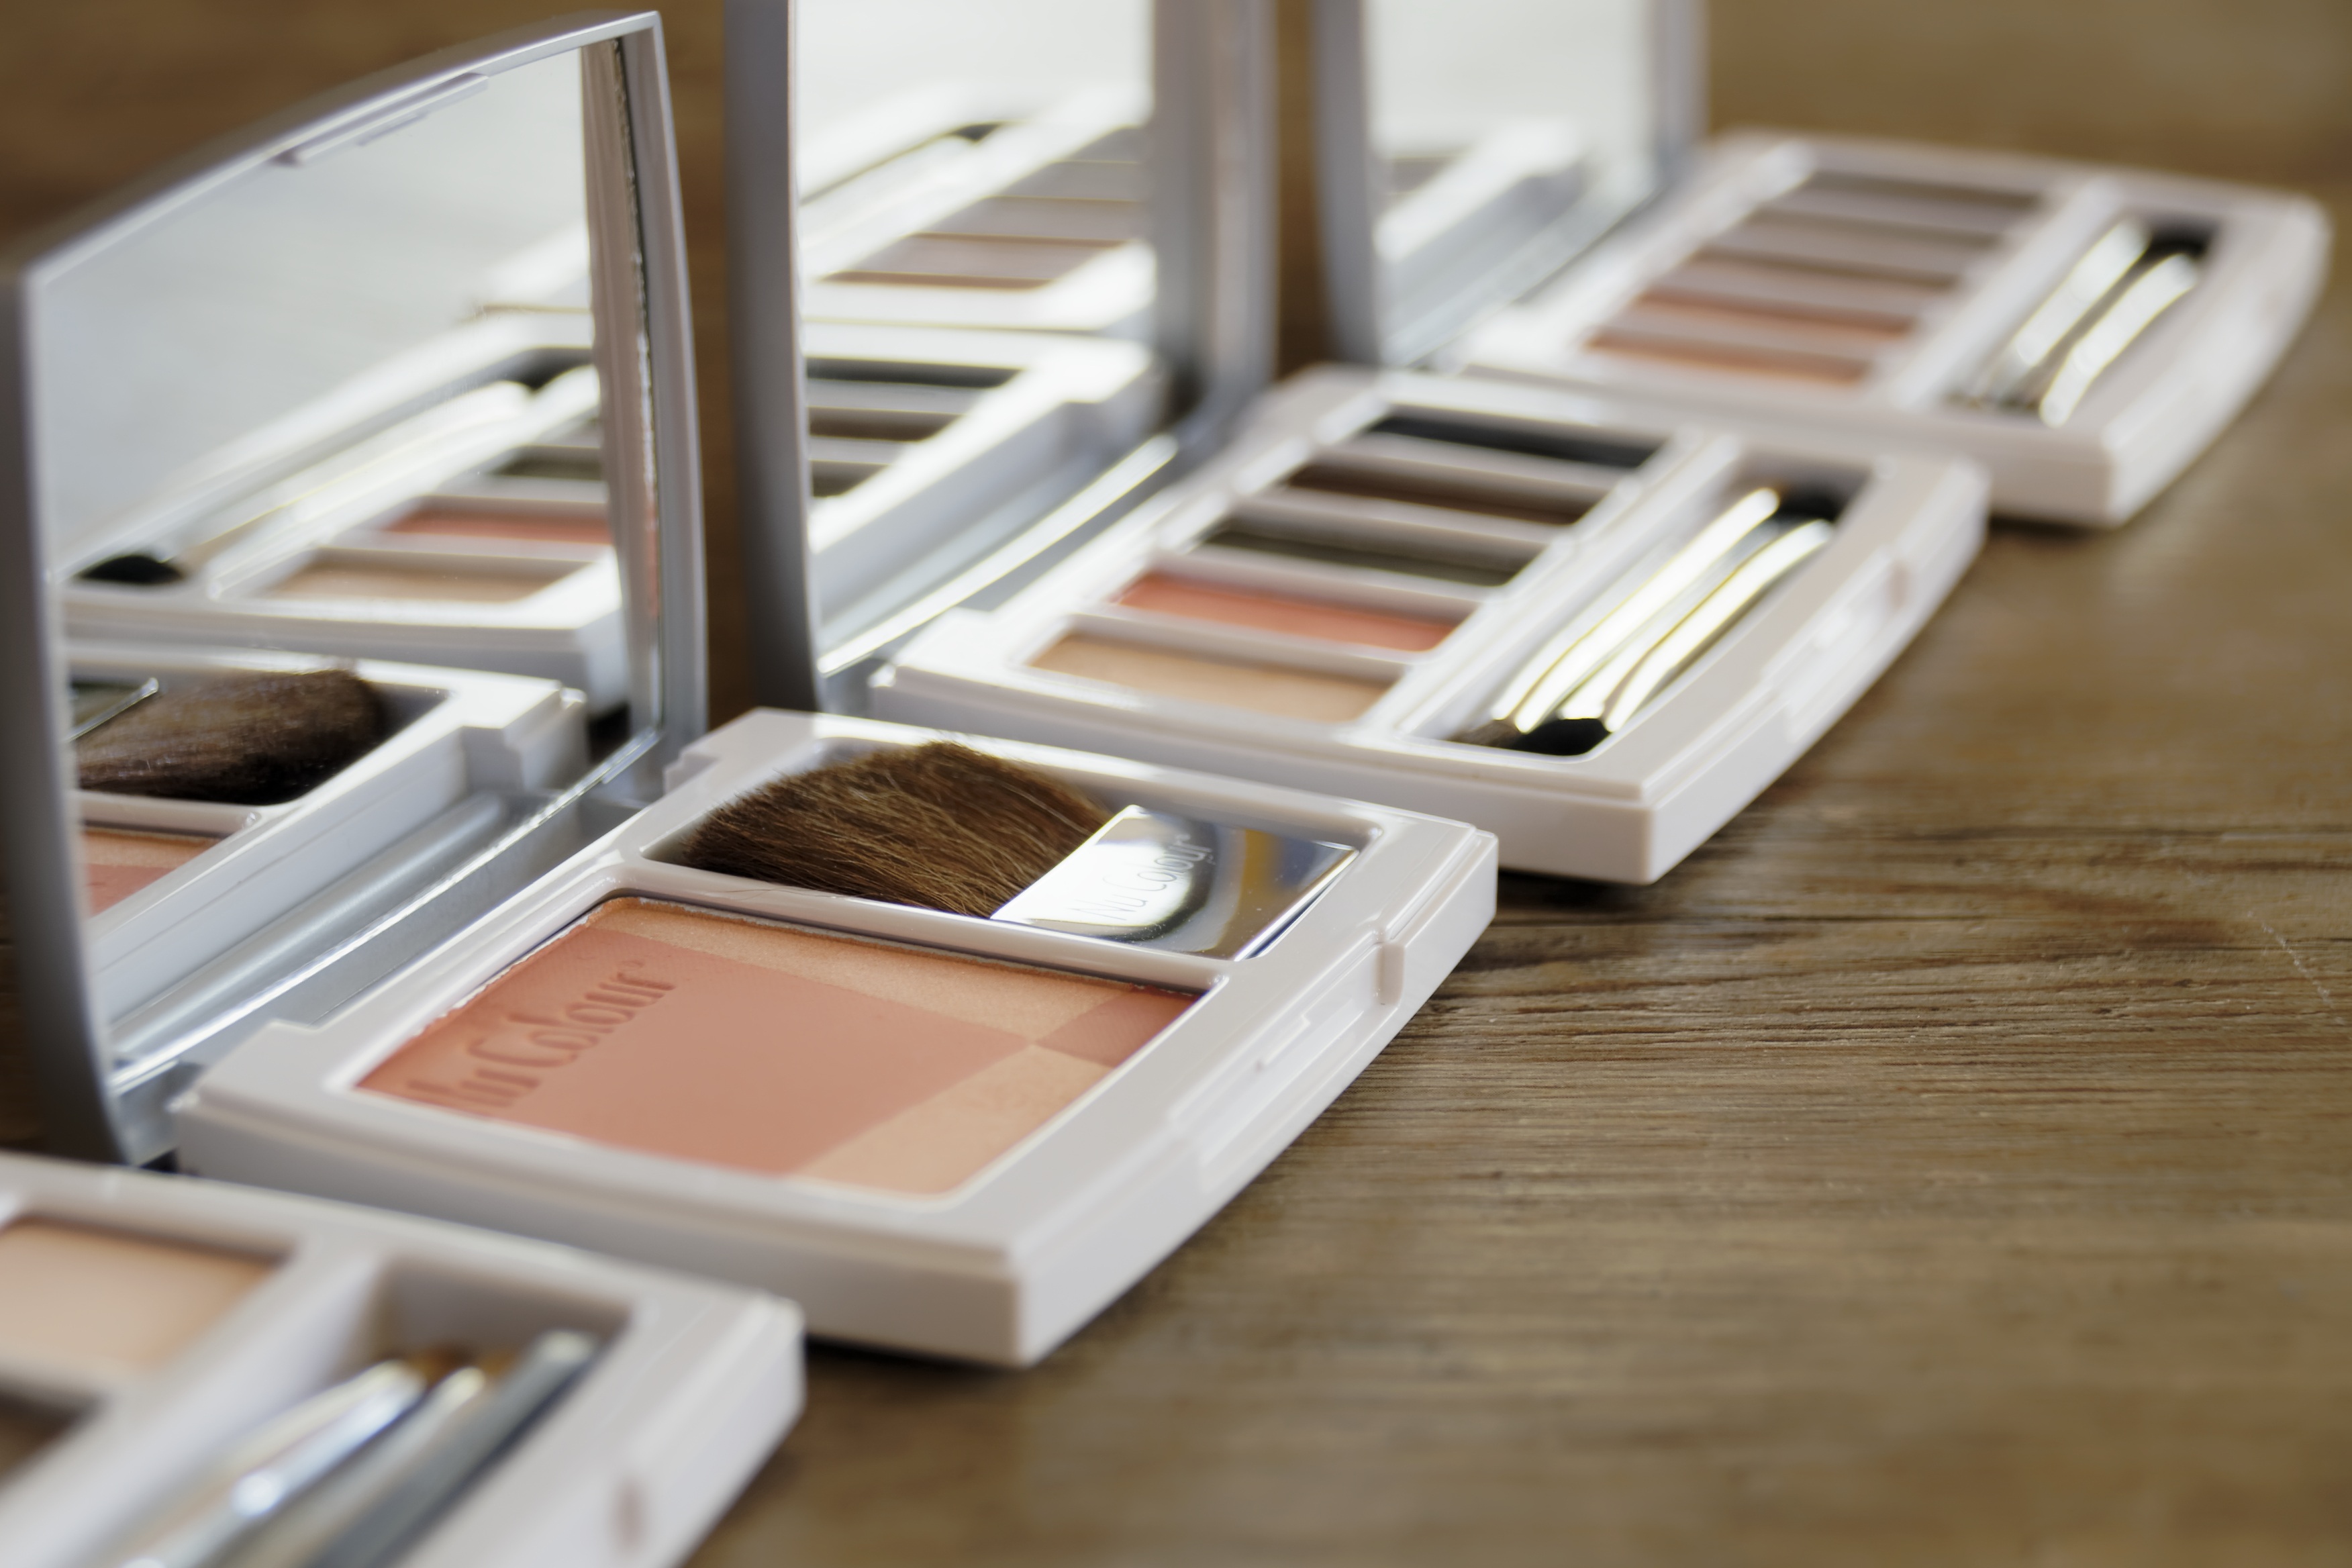
wood, color, powder, makeup, make up, brand, human body, design, eye, rouge, beauty, organ, cosmetics, eye shadow